William Jackson Marion

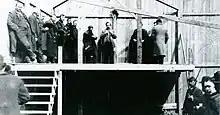
Marion at the gallows shortly before his execution

During December 1882, Marion was located in a county jail cell at Sedan, Kansas, in Chautauqua County, awaiting trial on a charge of stealing. He was taken to Beatrice, Nebraska, where he was indicted for the murder of John Cameron. A jury convicted him, and the judge sentenced him to death. The trial took two months. On appeal, the Nebraska Supreme Court vacated the conviction and ordered a new trial, noting that by Nebraska law at the time of the murder, a death sentence had to be decided by a jury, not a judge. Upon his second conviction, Marion was again sentenced to death and, after losing a second appeal, was hanged in Beatrice, Nebraska, on March 25, 1887. An article in the "Omaha Daily Bee" on March 26, 1887 declared there to be "no doubt that he was guilty and also guilty of other murders in the Indian Territory."